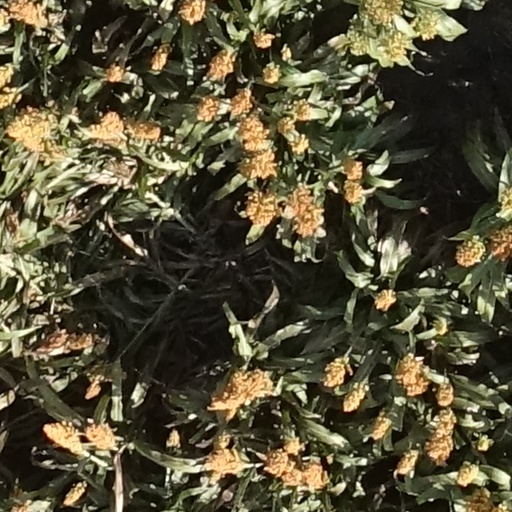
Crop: sorghum